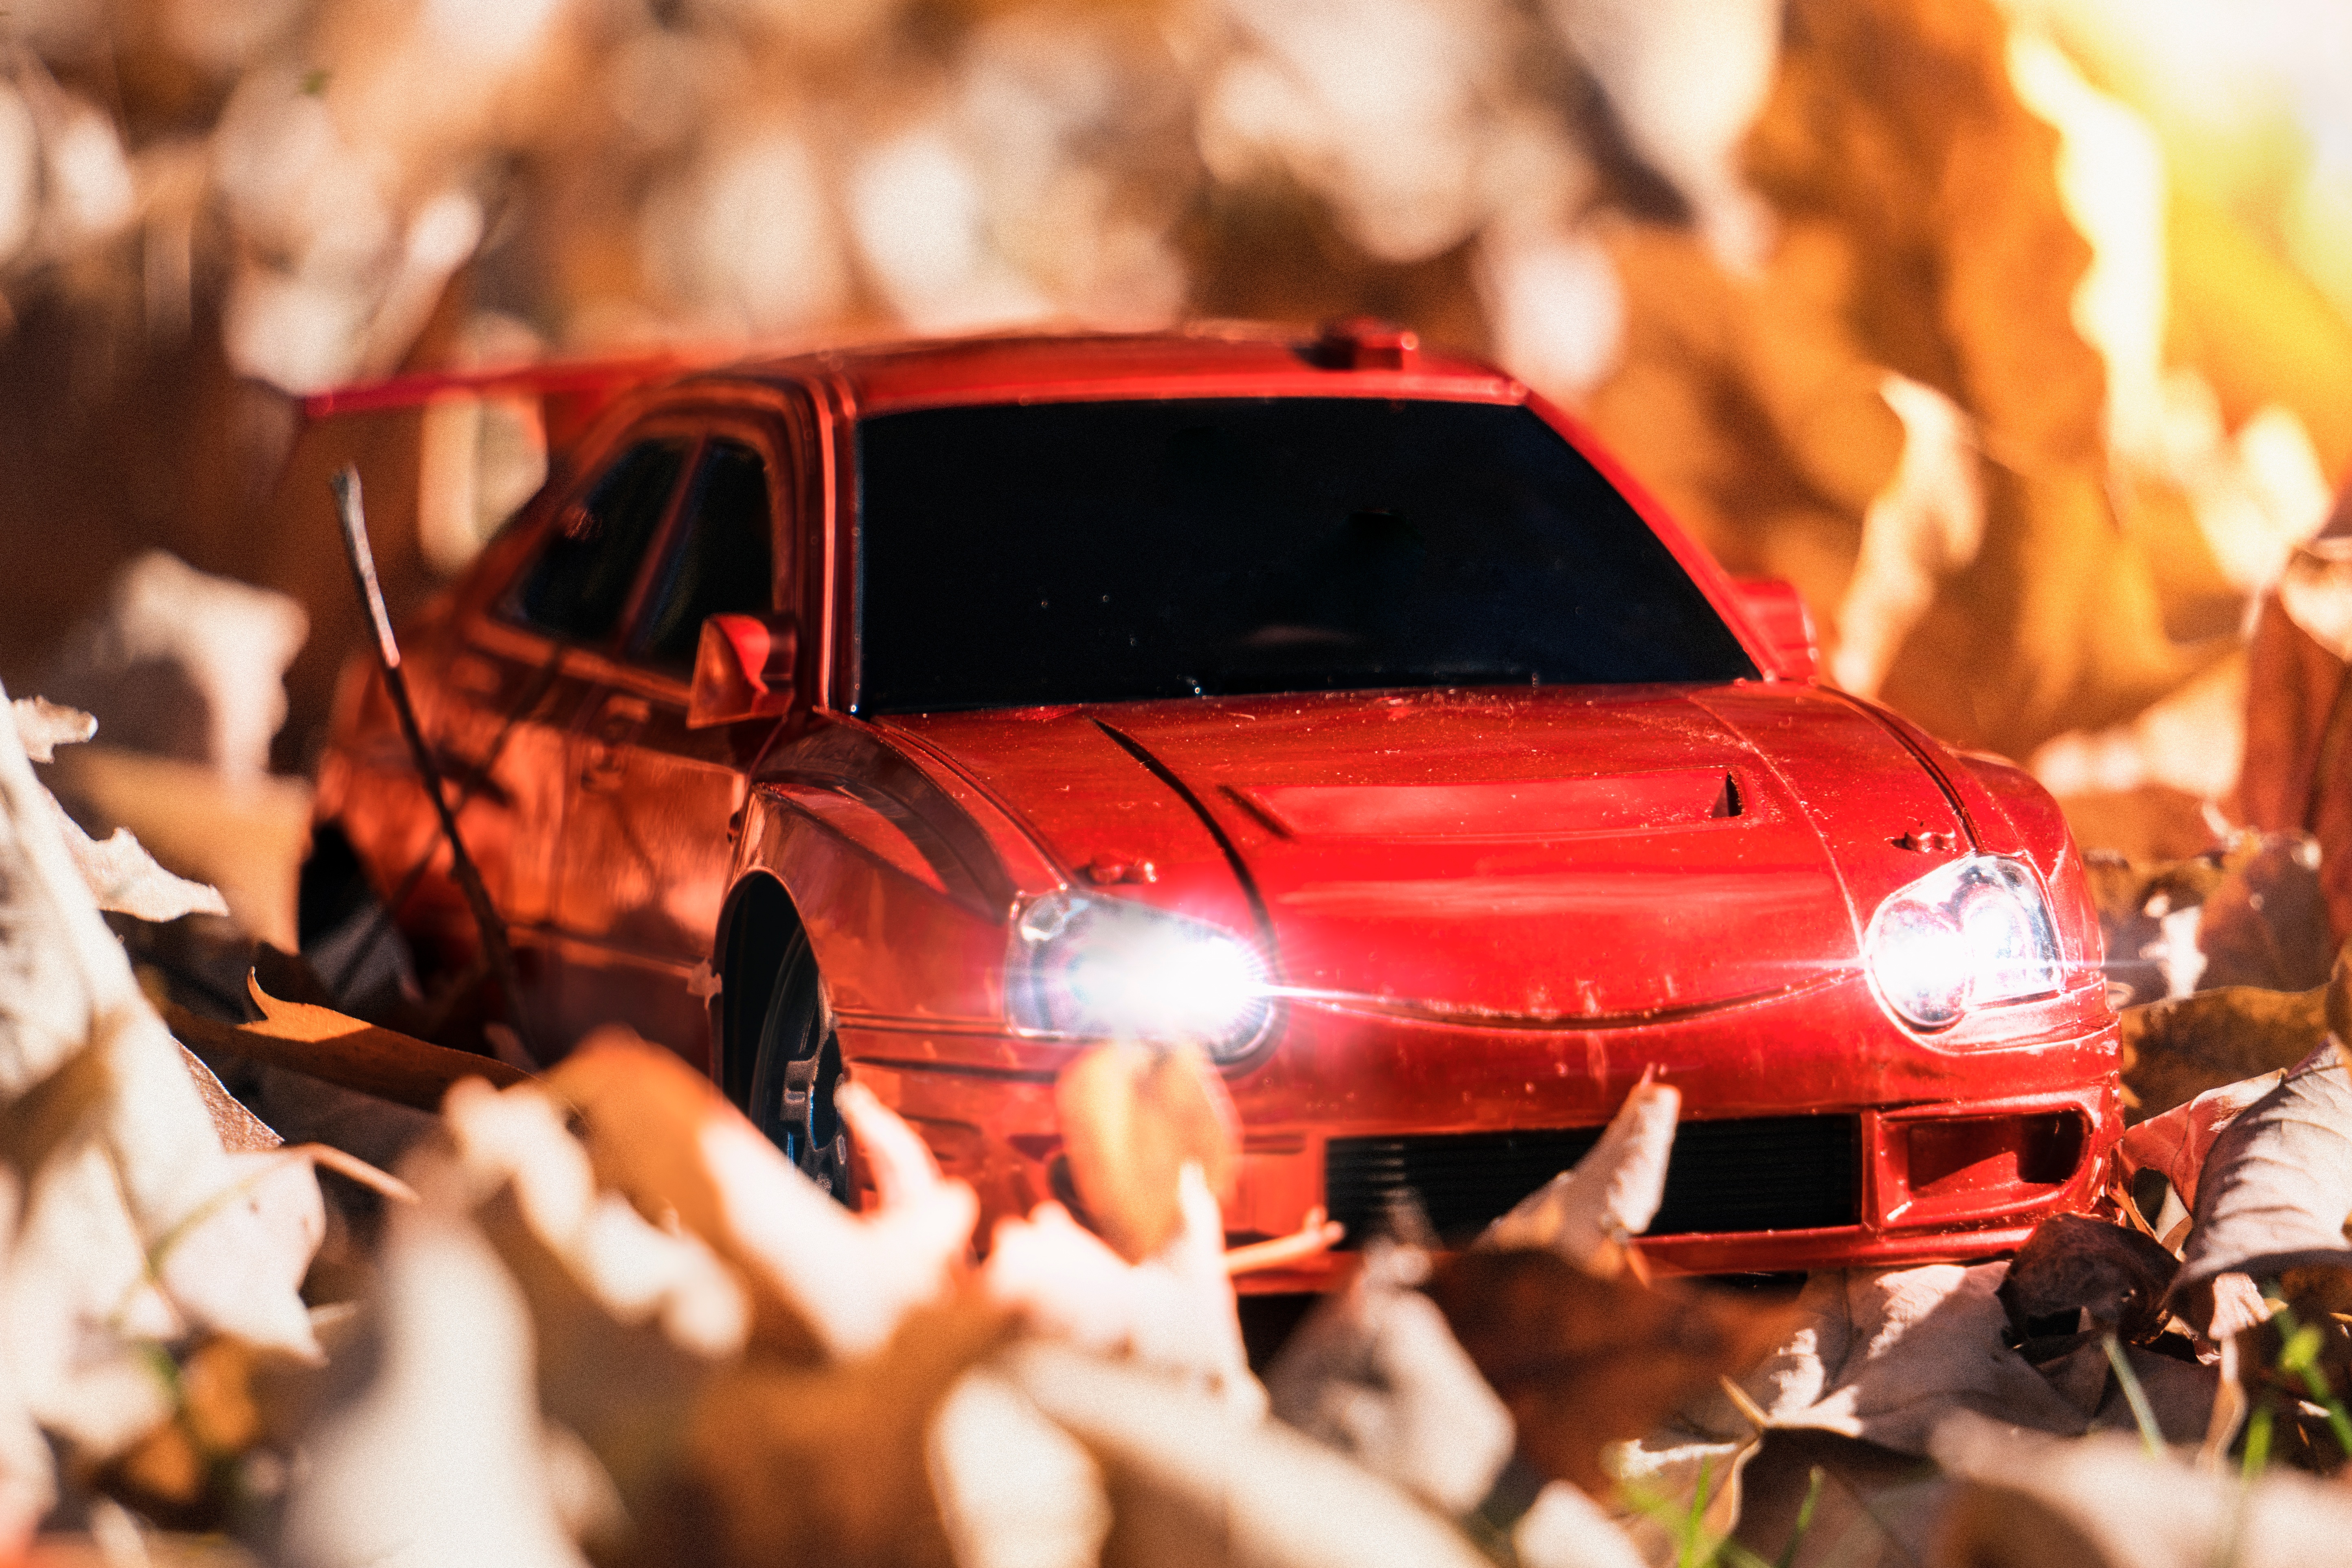
car, vehicle, sports car, supercar, automobile make, automotive design, luxury vehicle